West Franklin Street Historic District

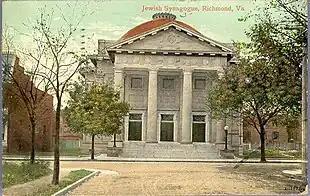
Postcard of Temple Beth Ahaba, 1914

The West Franklin Street Historic District is a national historic district located at Richmond, Virginia. It is located along the northern boundary of the Fan district. The district encompasses 71 contributing buildings built between about 1870 and the 1920. It was originally developed as a primarily residential district with buildings in a variety of popular late-19th and early-20th century architectural styles including Greek Revival, Romanesque, Georgian Revival, Queen Anne, and Italianate. Many of the dwellings have been converted to commercial use. In addition, the district's private houses have been converted into multi-family housing and departmental offices for Virginia Commonwealth University. Notable buildings include Franklin Terrace, the Ritter-Hickock House, First Independent Church, Founder's Hall, the Raleigh Building, The Greyston Apartments, Gresham Court Apartments, and the Beth Ahabah Congregation Hall and Synagogue.